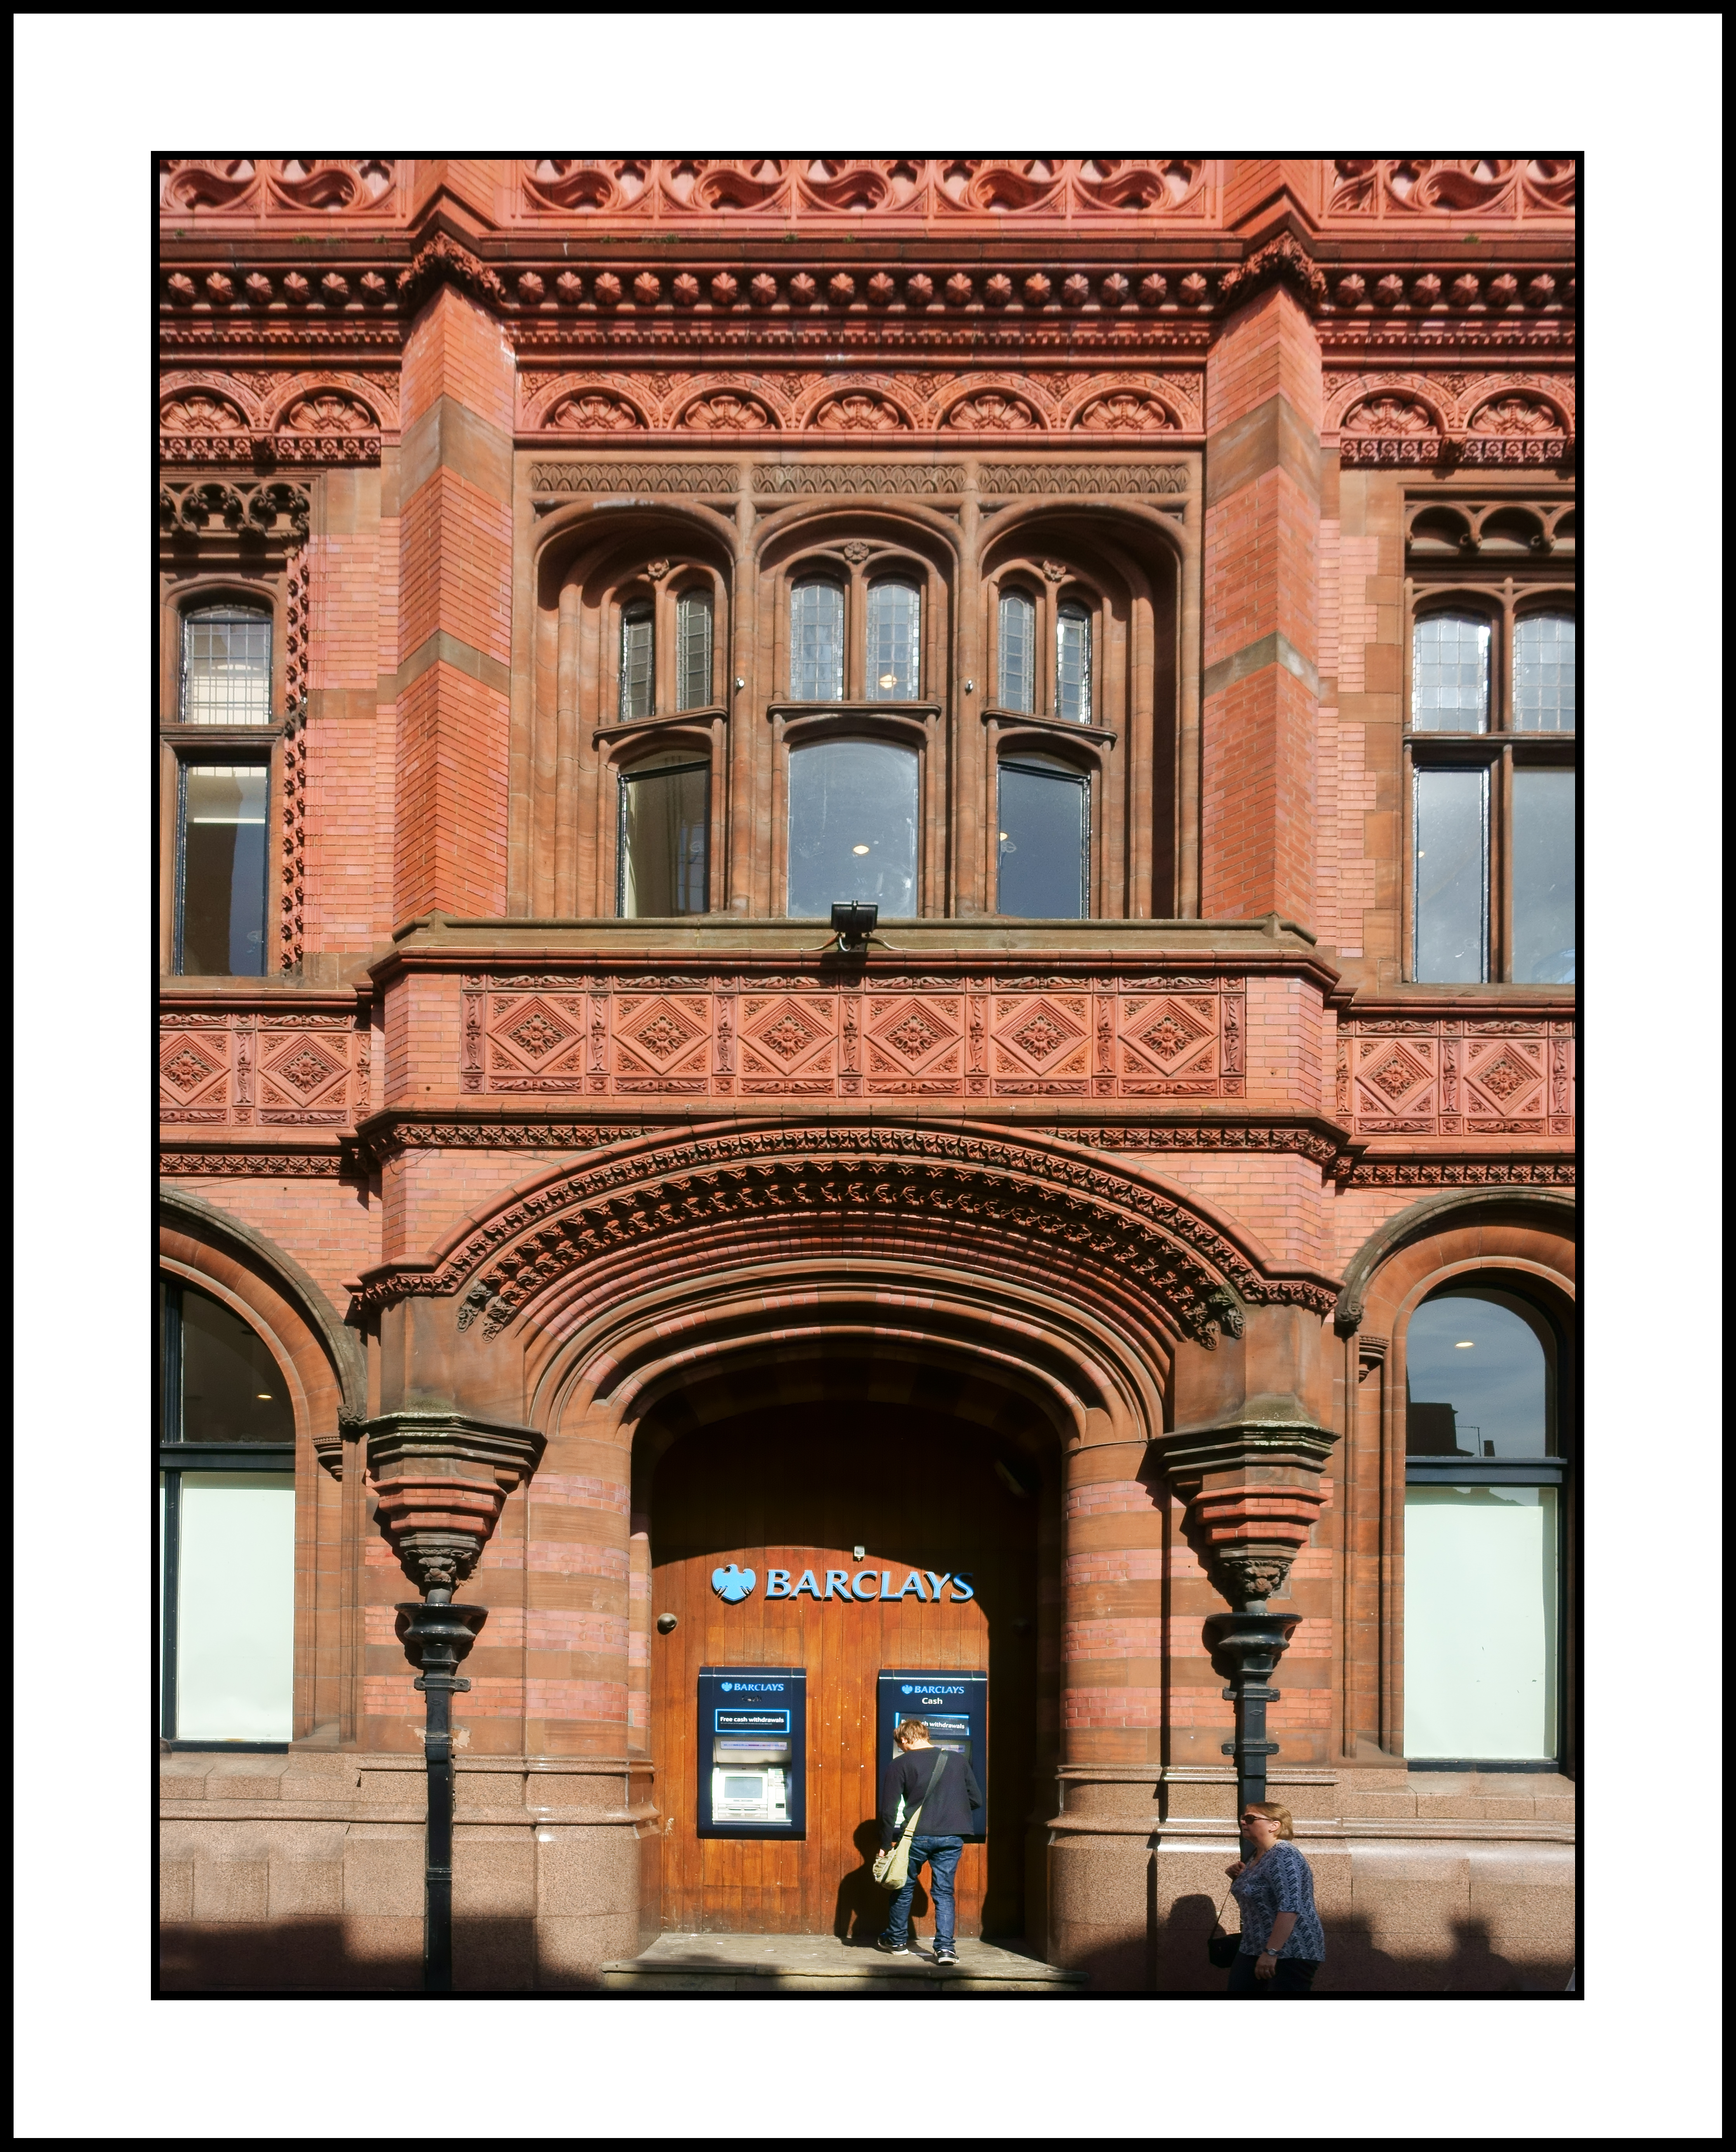
architecture, structure, vintage, window, old, arch, red, facade, brick, cash, yorkshire, art, bricks, machines, synagogue, picture frame, york, contrasts, victorian, modern art